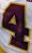
Number: 4